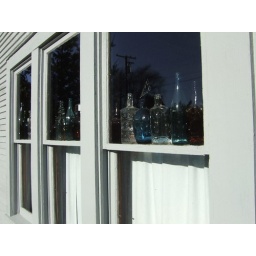
glass in windows